Wonders of the World

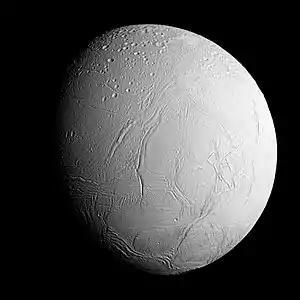
Enceladus

British author Deborah Cadbury wrote "Seven Wonders of the Industrial World", a book telling the stories of seven great feats of engineering of the 19th and early 20th centuries. In 2003, the BBC aired a seven-part docudrama exploring the same feats, with Cadbury as a producer.